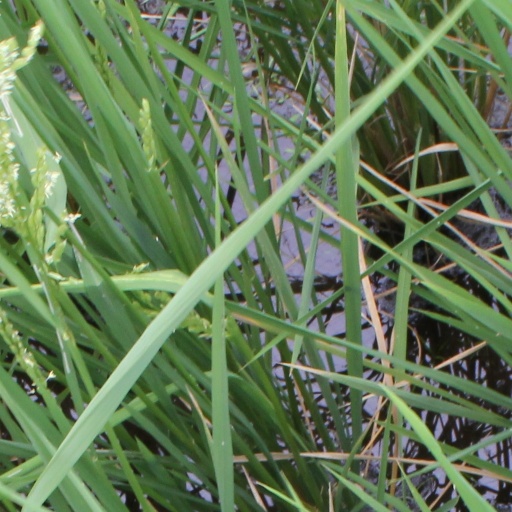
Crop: rice